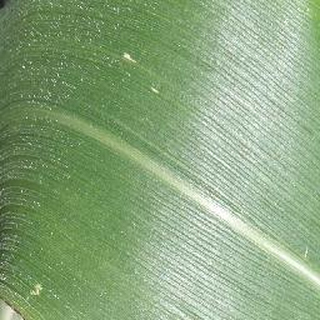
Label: healthy_corn